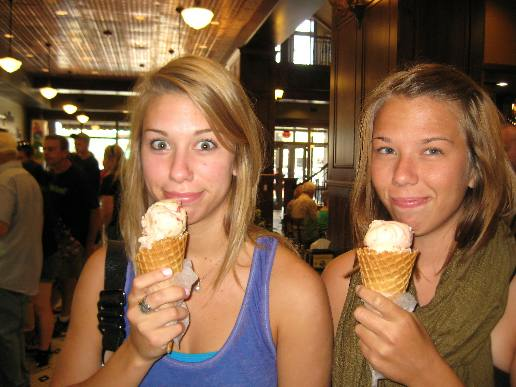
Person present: Yes